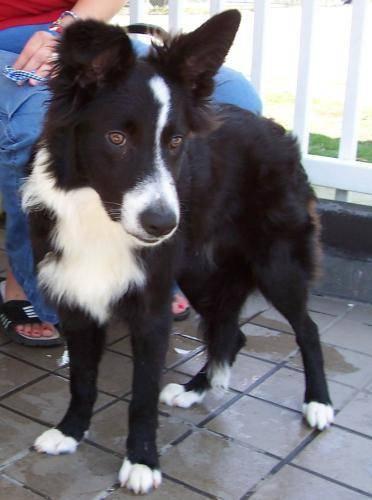
dog